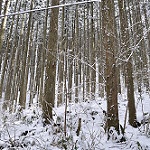
Scene: Outdoor